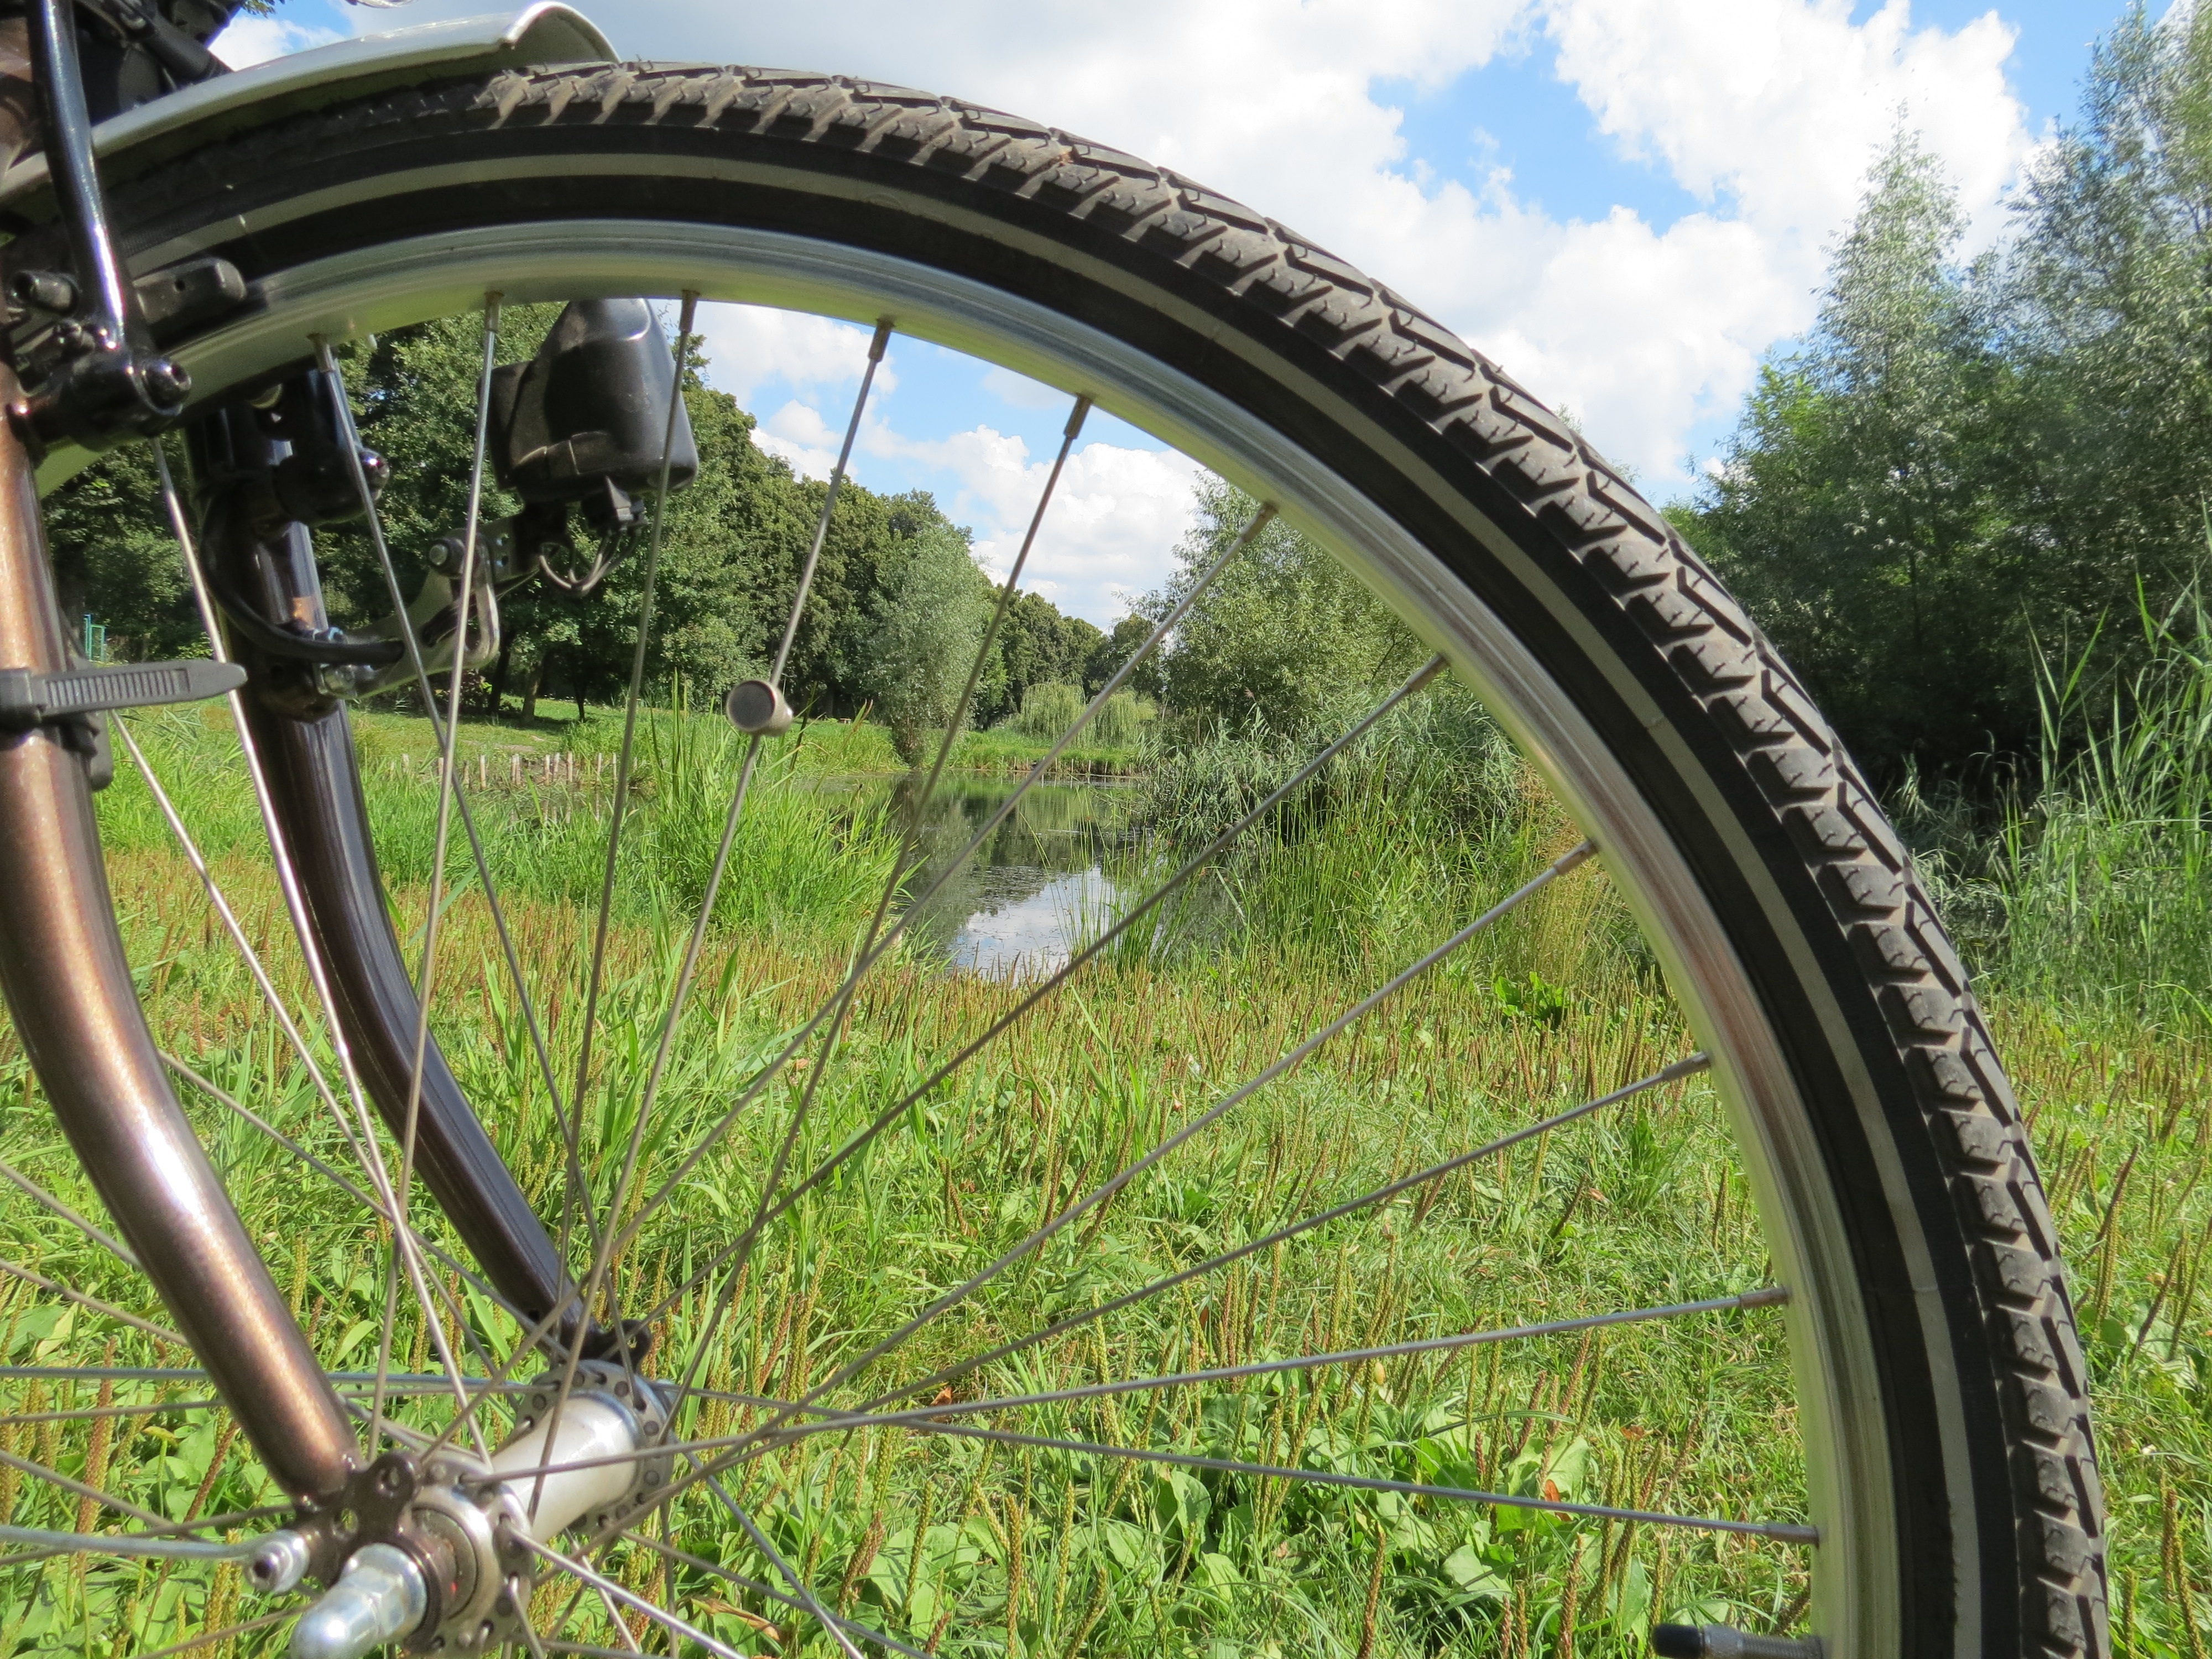
tree, water, nature, sport, wheel, bicycle, bike, pond, green, vehicle, spoke, tire, sports equipment, mountain bike, spokes, wheels, rim, freeride, bicycle frame, bicycle wheel, land vehicle, by bike, cycle sport, cyclo cross bicycle, cyclo cross, bmx bike, road bicycle, racing bicycle, hybrid bicycle, inner tubes